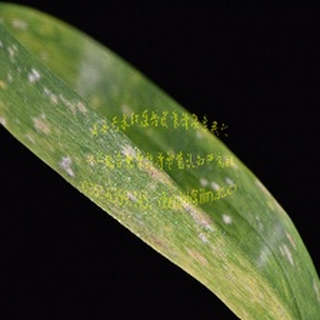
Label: wheat_mildew